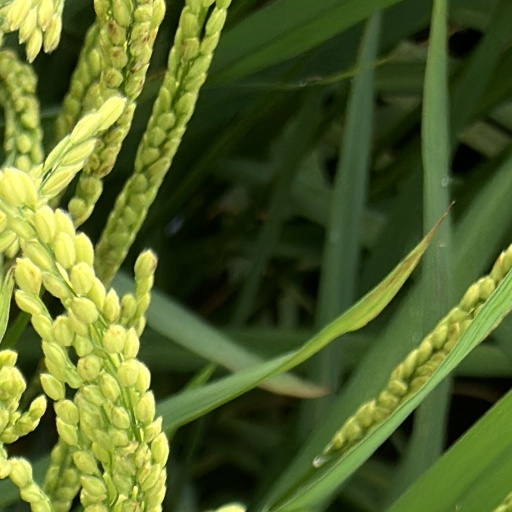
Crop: rice